Datça

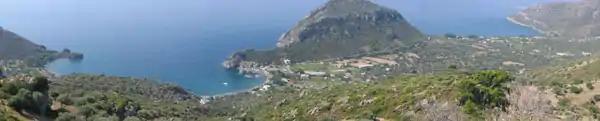
Datça Peninsula is traced by many small bays and coves

The Datça district has nine villages scattered along the peninsula. These are; Cumalı, Emecik, Hızırşah, Karaköy, Kızlan, Mesudiye, Sındı, Yakaköy, Yazıköy. Historically, apart from small coastal patches, Datça Peninsula has two fertile areas along its length. The whole of the eastern half is bare, mountainous and scarcely inhabited. The western part is also mountainous, rising in places over 1,000 meters, but has towards its western end on the south side a considerable extent of well-watered land reaching to the coast at Palamutbükü locality and supporting a group of villages known collectively as "Betçe" ("the five villages"). These are; Mesudiye, Sındı, Yakaköy, Yazıköy, Cumalı. The village of Mesudiye, very near the sea shore has a jetty owned by the community of villagers. The village's bay is called Hayıtbükü. Palamutbükü locality, more to the west, also has a little pier which allows boats to moore. Palamutbükü today is a holiday village with a long beach.